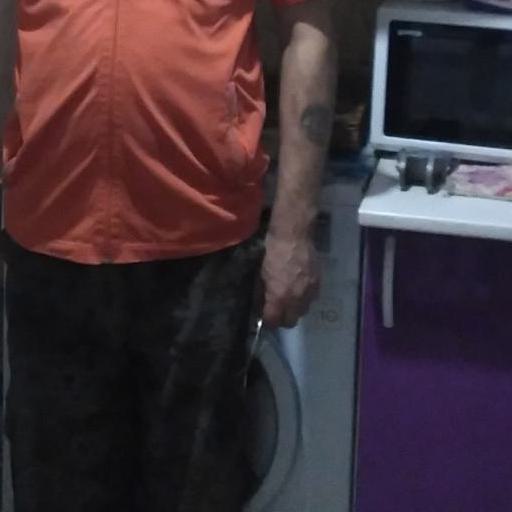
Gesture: no_gesture